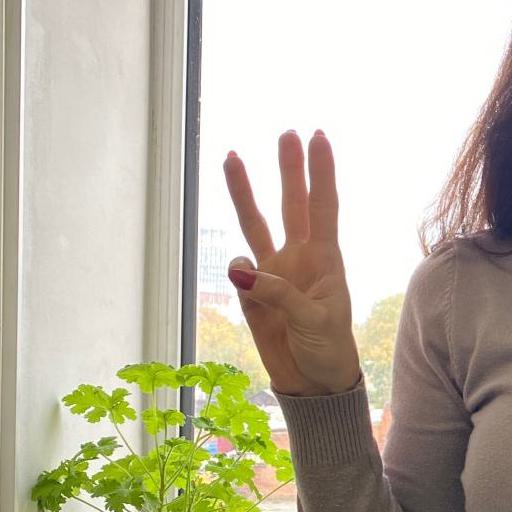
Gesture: three